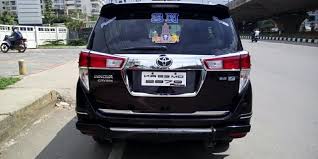
Label: noambulance